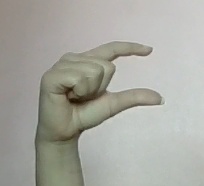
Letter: dal